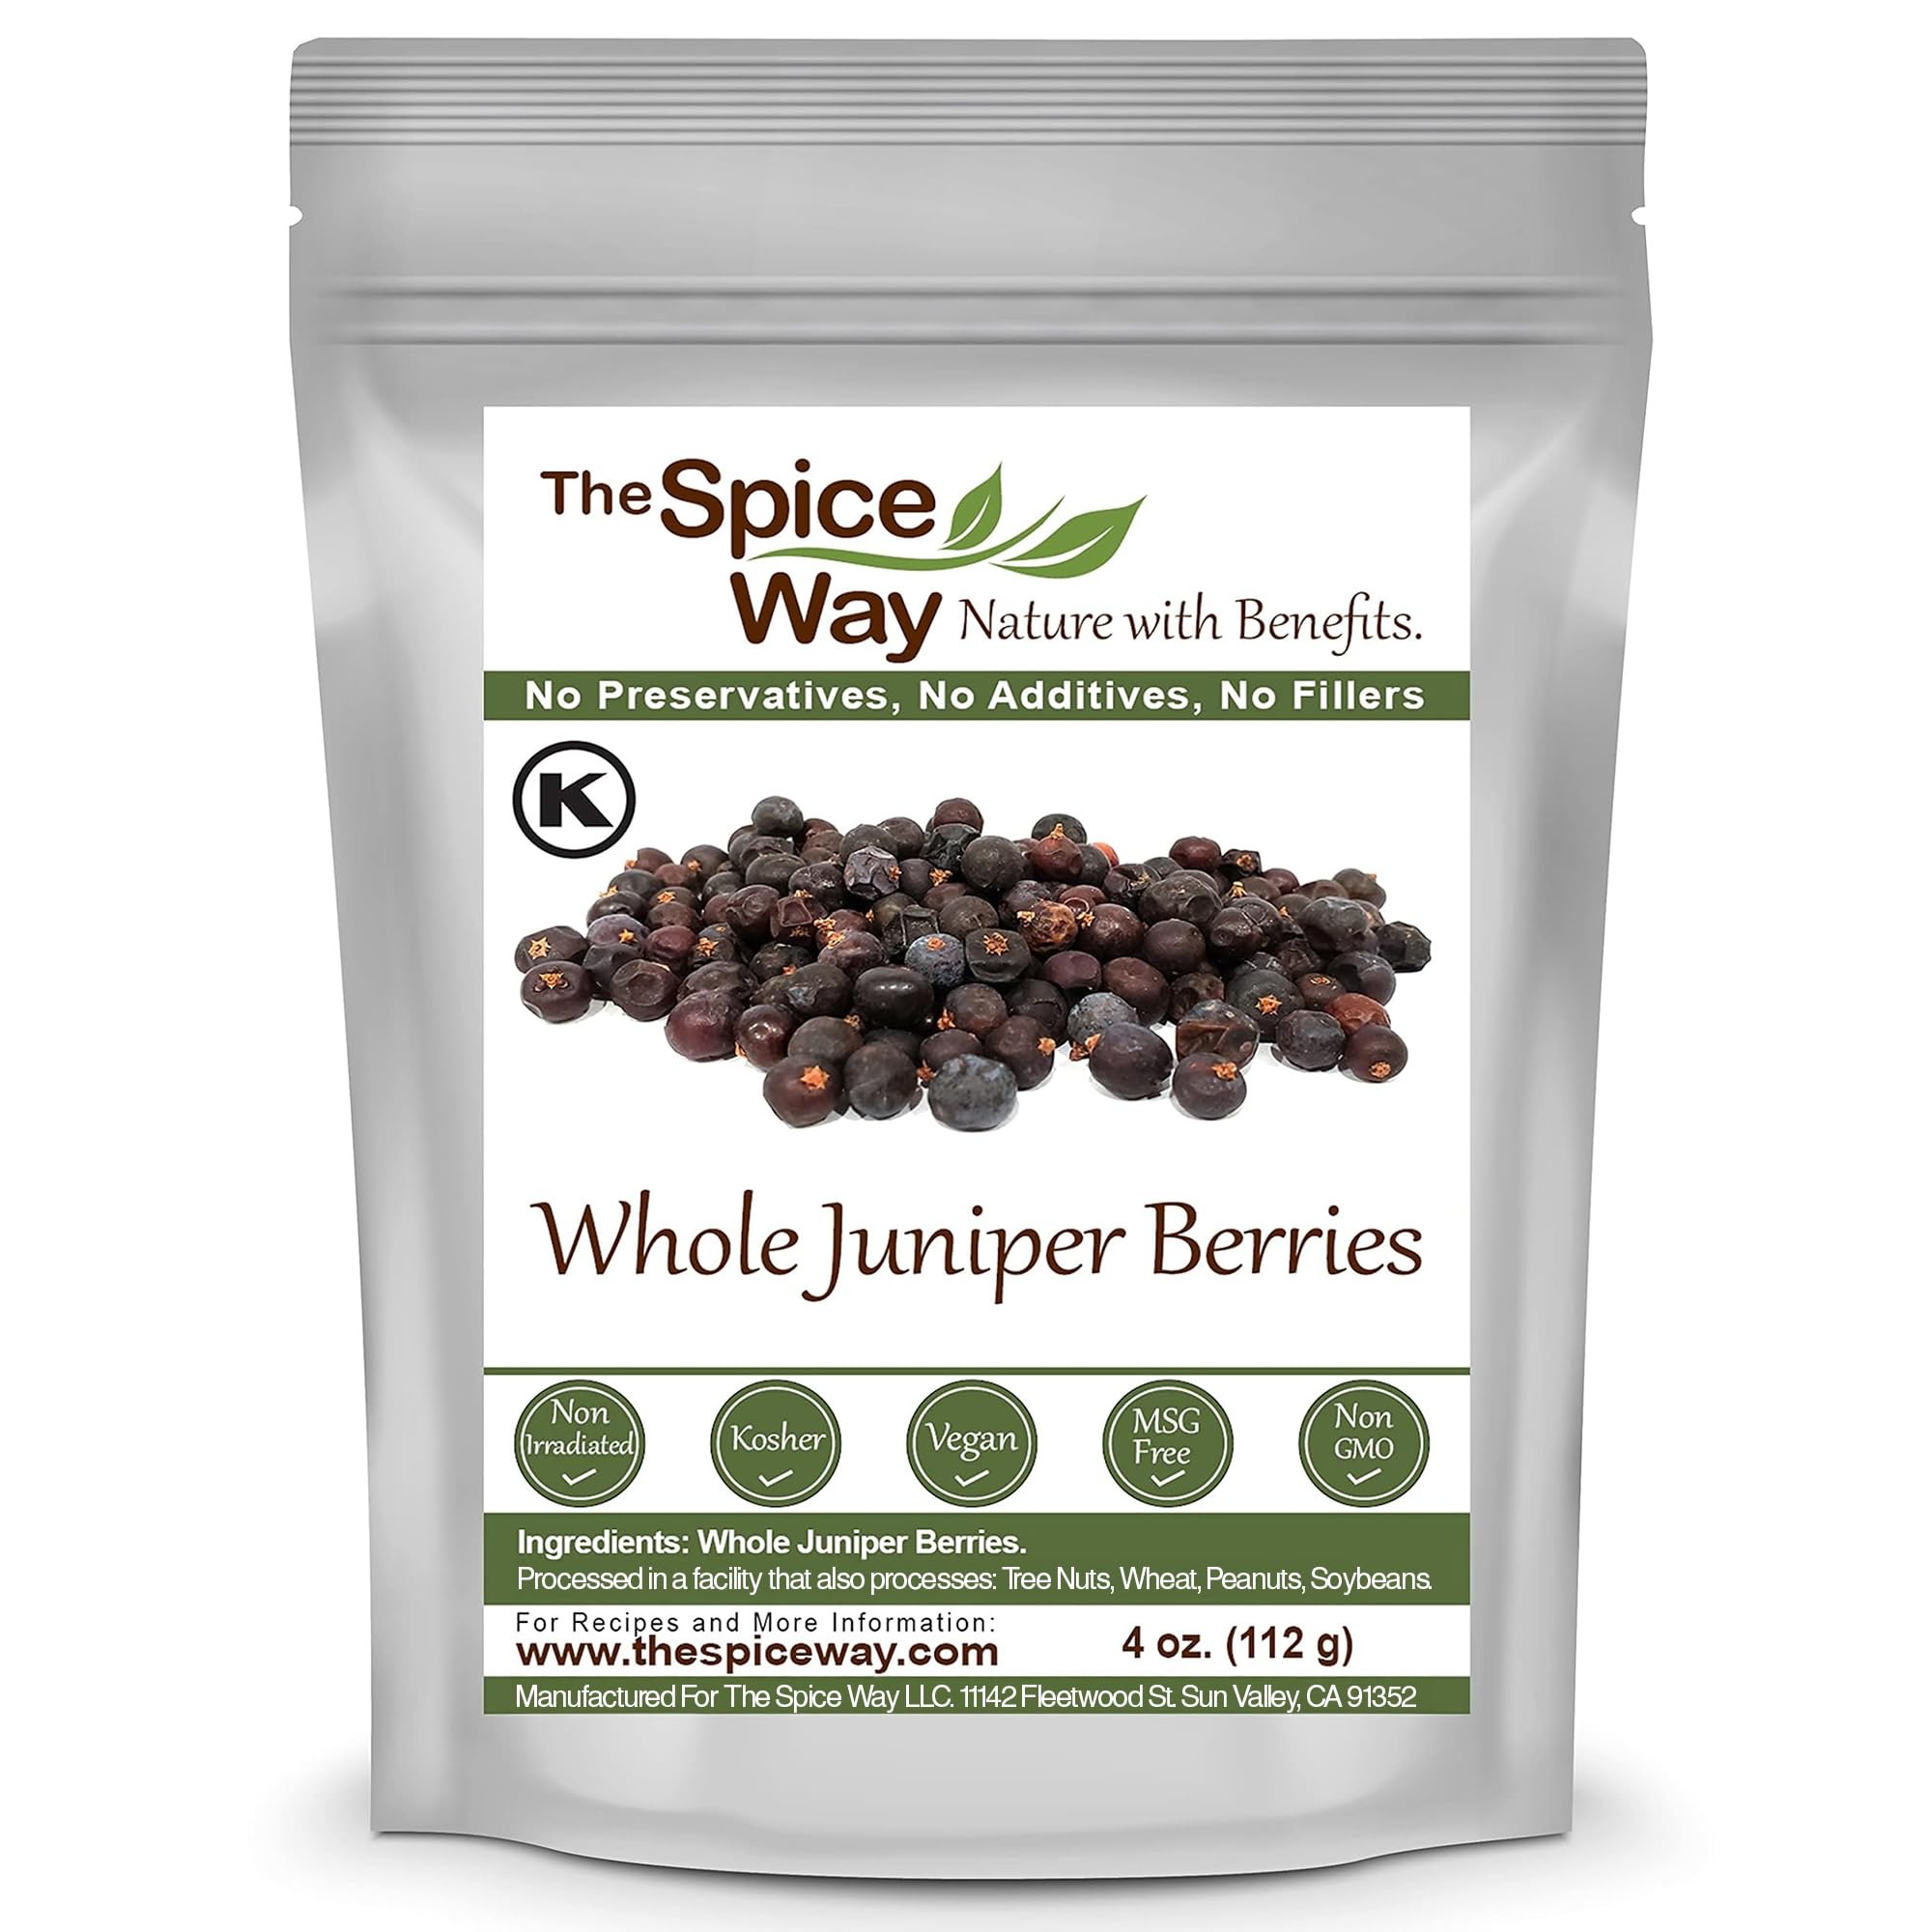
Item Name: The Spice Way Juniper Berries - Whole berries, pure, no additives, Non-GMO, no preservatives, (4 oz) great for cooking and for spicing tea, syrup, meat, beef, turkey, soups and more. resealable bag
Bullet Point 1: Cooking and drinking - A unique berry that will enhance your meat, poultry, fish and even spice up your drinks, giving a kick to your gin and even tea.
Bullet Point 2: Earthy Flavor - Juniper Berries are usually added to alcoholic drinks to add an earthy flavor. Many recipes call for them as their secret ingredient.
Bullet Point 3: Versatile - These berries go with so many dishes, soups, casseroles, beef, poultry, duck, cakes, tea, gin and cocktails.
Bullet Point 4: Pure - No preservatives, no additives, no fillers, Non-GMO, Kosher by OK.
Bullet Point 5: Farm to Table - 30 years of experience in growing spices, herbs and peppers, using traditional methods like hand-picking, sun-drying and grounding at our facility.
Product Description: Cooking and drinking - A unique berry that will enhance your meat, poultry, fish and even spice up your drinks, giving a kick to your gin and even tea. Earthy Flavor - Juniper Berries are usually added to alchoholic drinks to add an earhty flavor. Many recipes call for them as their secret ingredient.Versatile - These berries go with so many dishes, soups, casseroles, beef, poultry, duck, cakes, tea, gin and cocktails. Pure - No preservatives, no additives, no fillers, Non-GMO. Farm to Table - 30 years of experience in growing spices, herbs and peppers, using traditional methods like hand-picking, sun-drying and grounding at our facility.
Value: 4.0
Unit: Ounce

Price: 7.99